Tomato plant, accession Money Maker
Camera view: bottom (45 deg); turntable rotation: 150 degrees
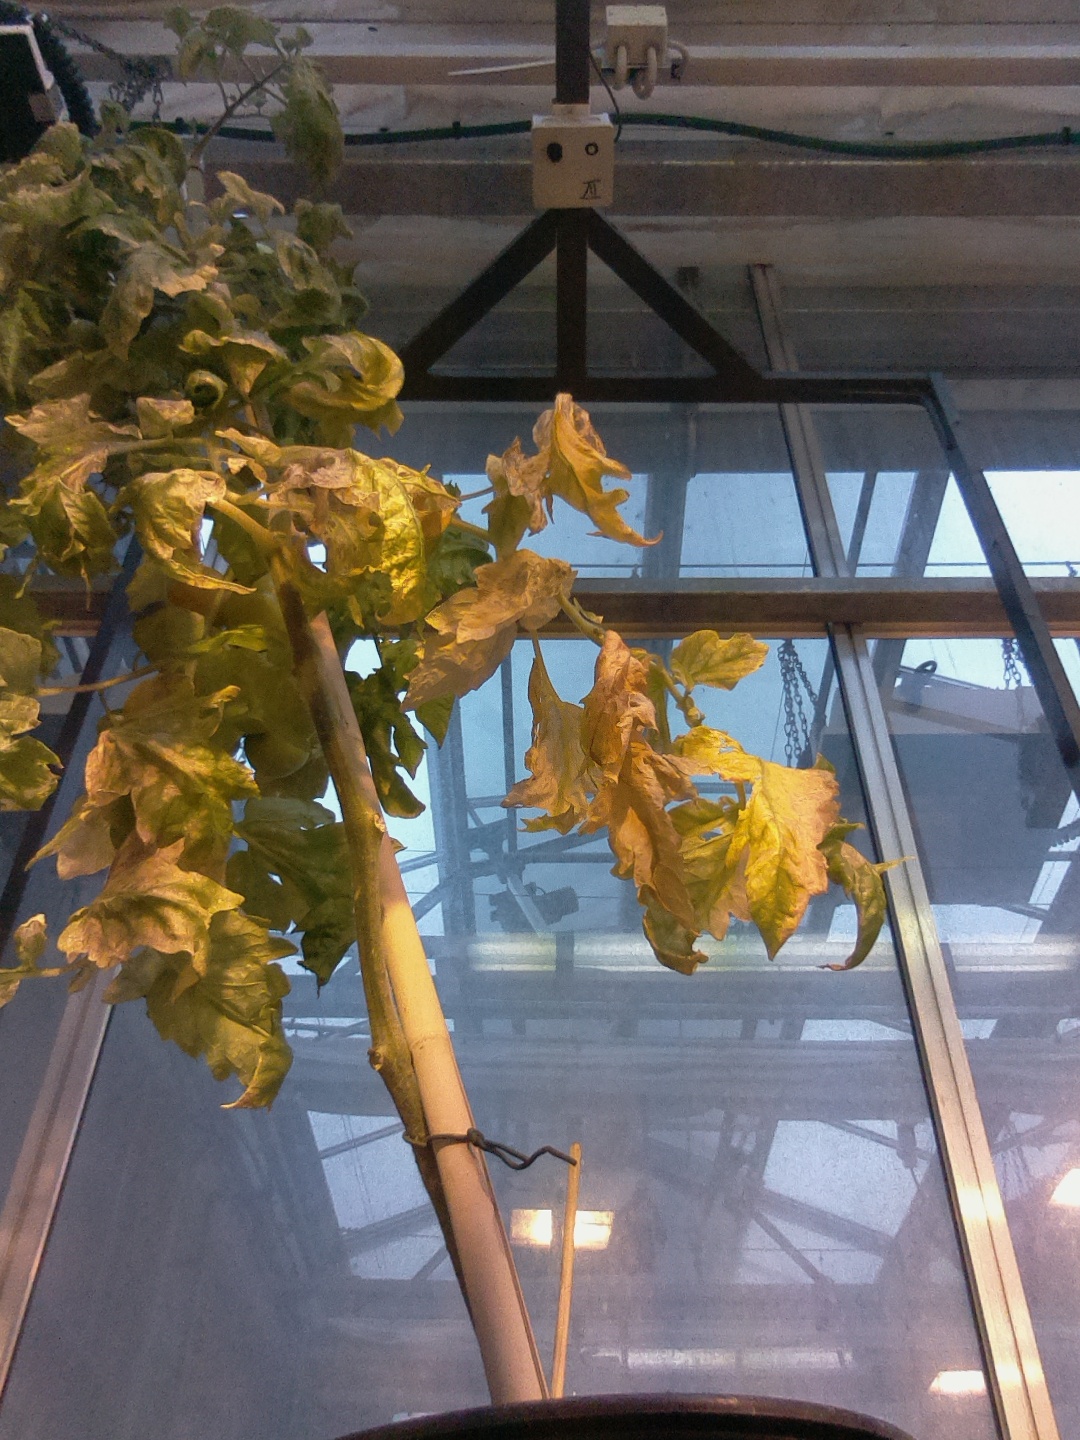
BBCH growth stage 80: fruits start showing typical ripe color (orange -> red)